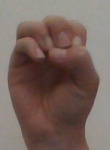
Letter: ha